Eduard Heimann

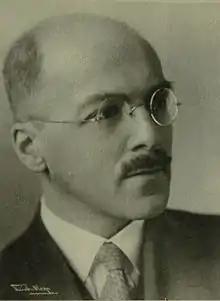

Eduard Magnus Mortier Heimann (11 July 1889 – 31 May 1967) was a German economist and social scientist who advocated ethical socialist programs in Germany in the 1920s and later in the United States. He was hostile to capitalism but thought it was possible to combine the advantages of a market economy with those of socialism through competing economic units governed by strong state controls.